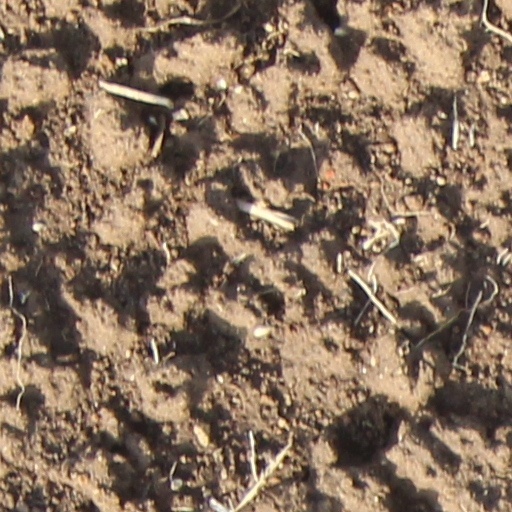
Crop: wheat